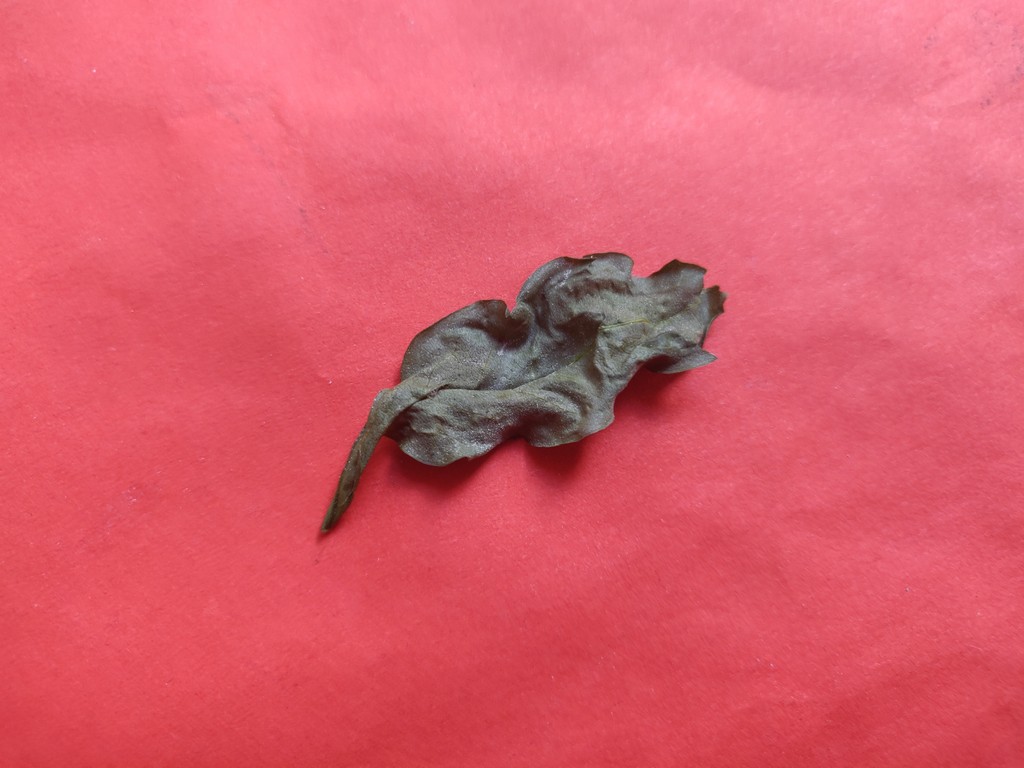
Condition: Dried
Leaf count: single
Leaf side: unknown